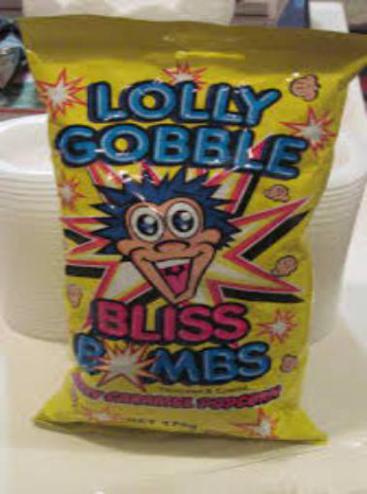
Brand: lolly gobble bliss
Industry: Food